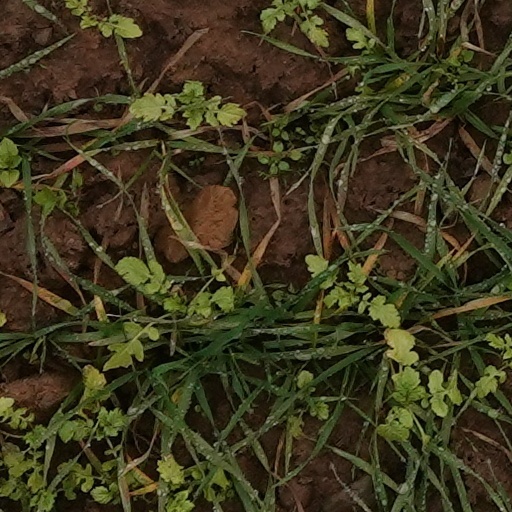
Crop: wheat